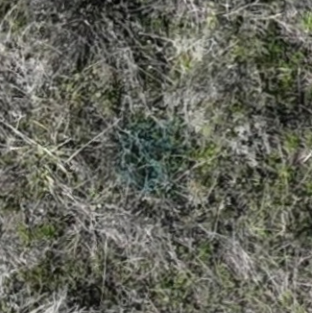
Month: may
Dye color: blue
Dye concentration: high